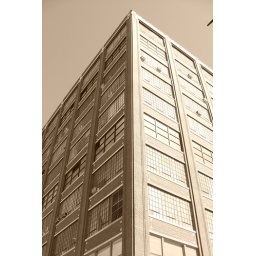
Old warehouse building in Minneapolis, that is a long foul ball down the left field line from Target Field.